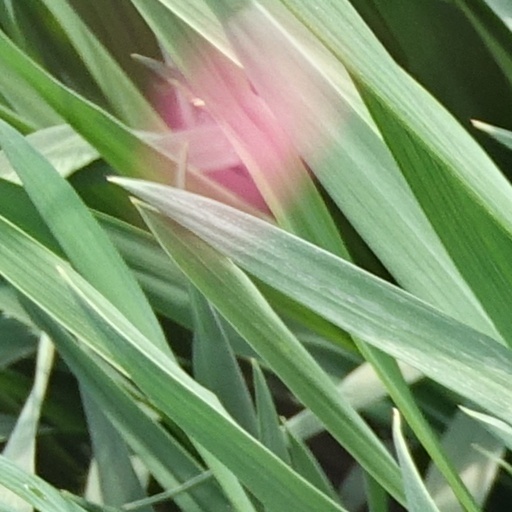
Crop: wheat